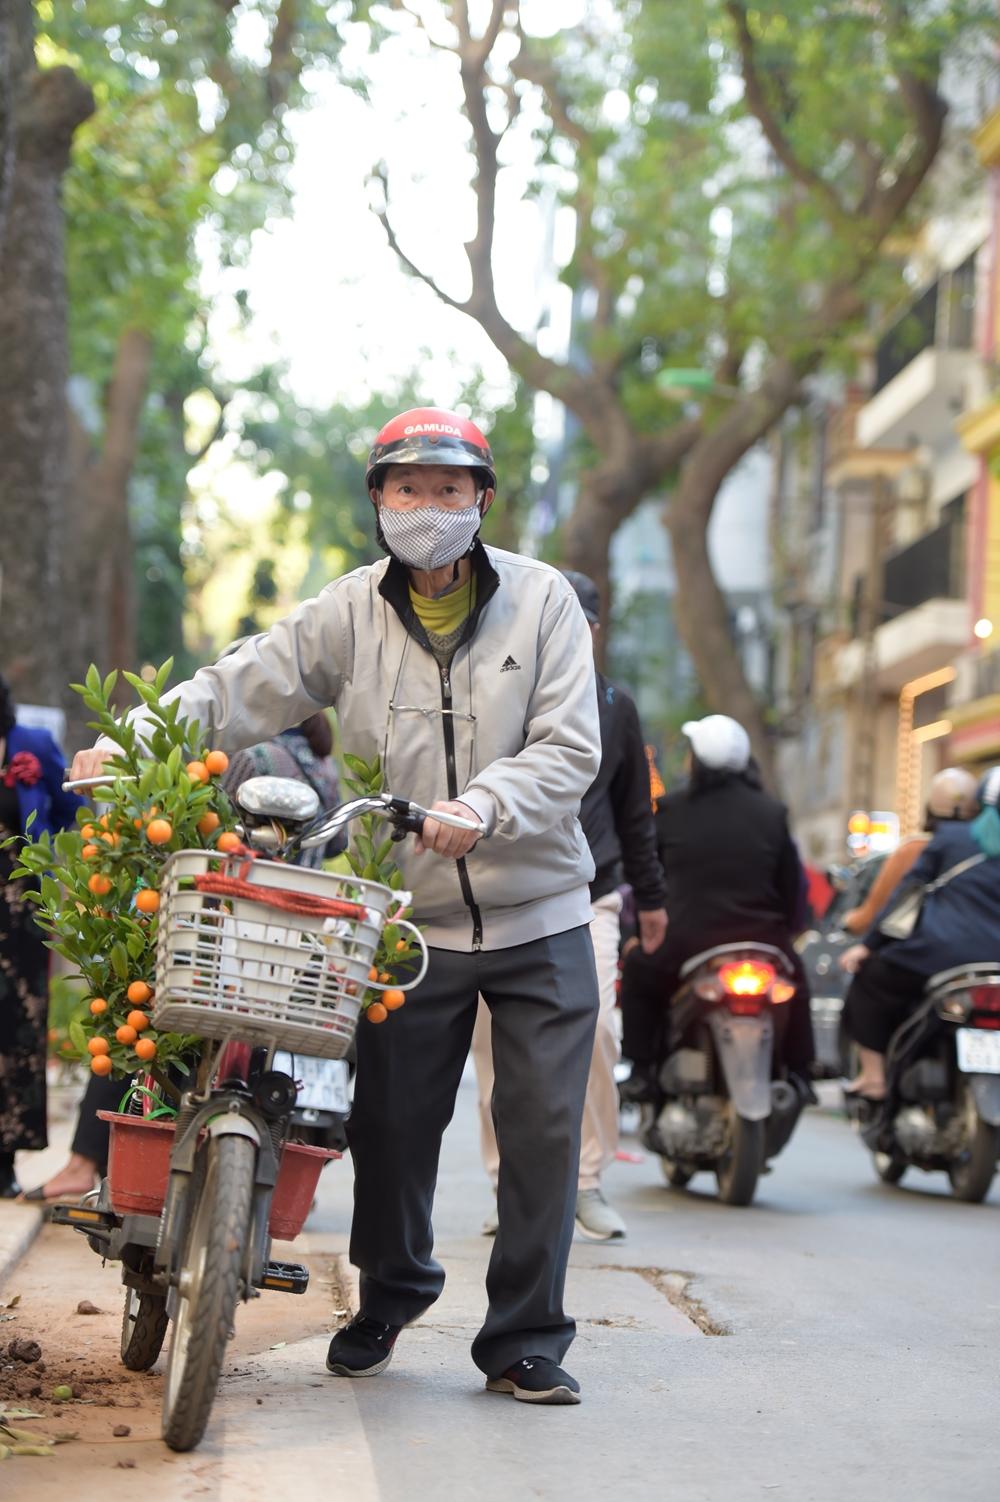
có một người đàn ông đang dắt một chiếc xe chở quất